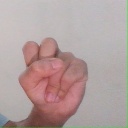
अक्षर: स